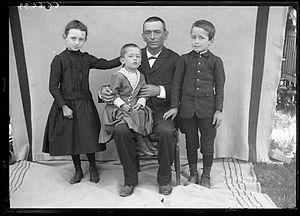
Reproduction numérique d'une épreuve photographique, réalisée par Félix Arnaudin, sur plaque de verre, selon la technique du négatif, 13x18cm
Simon Arnaudin, dit Félix Arnaudin, né le 30 mai 1844 à Labouheyre et mort le 6 décembre 1921 dans la même ville, est un poète et photographe français spécialiste de la Haute-Lande.